Alberto Ricardo da Silva

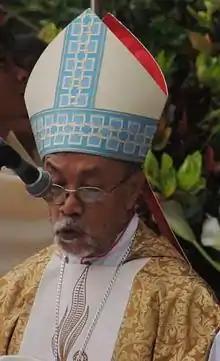

Alberto Ricardo da Silva (4 April 1943 – 2 April 2015) was the Roman Catholic bishop of Dili, Timor-Leste.